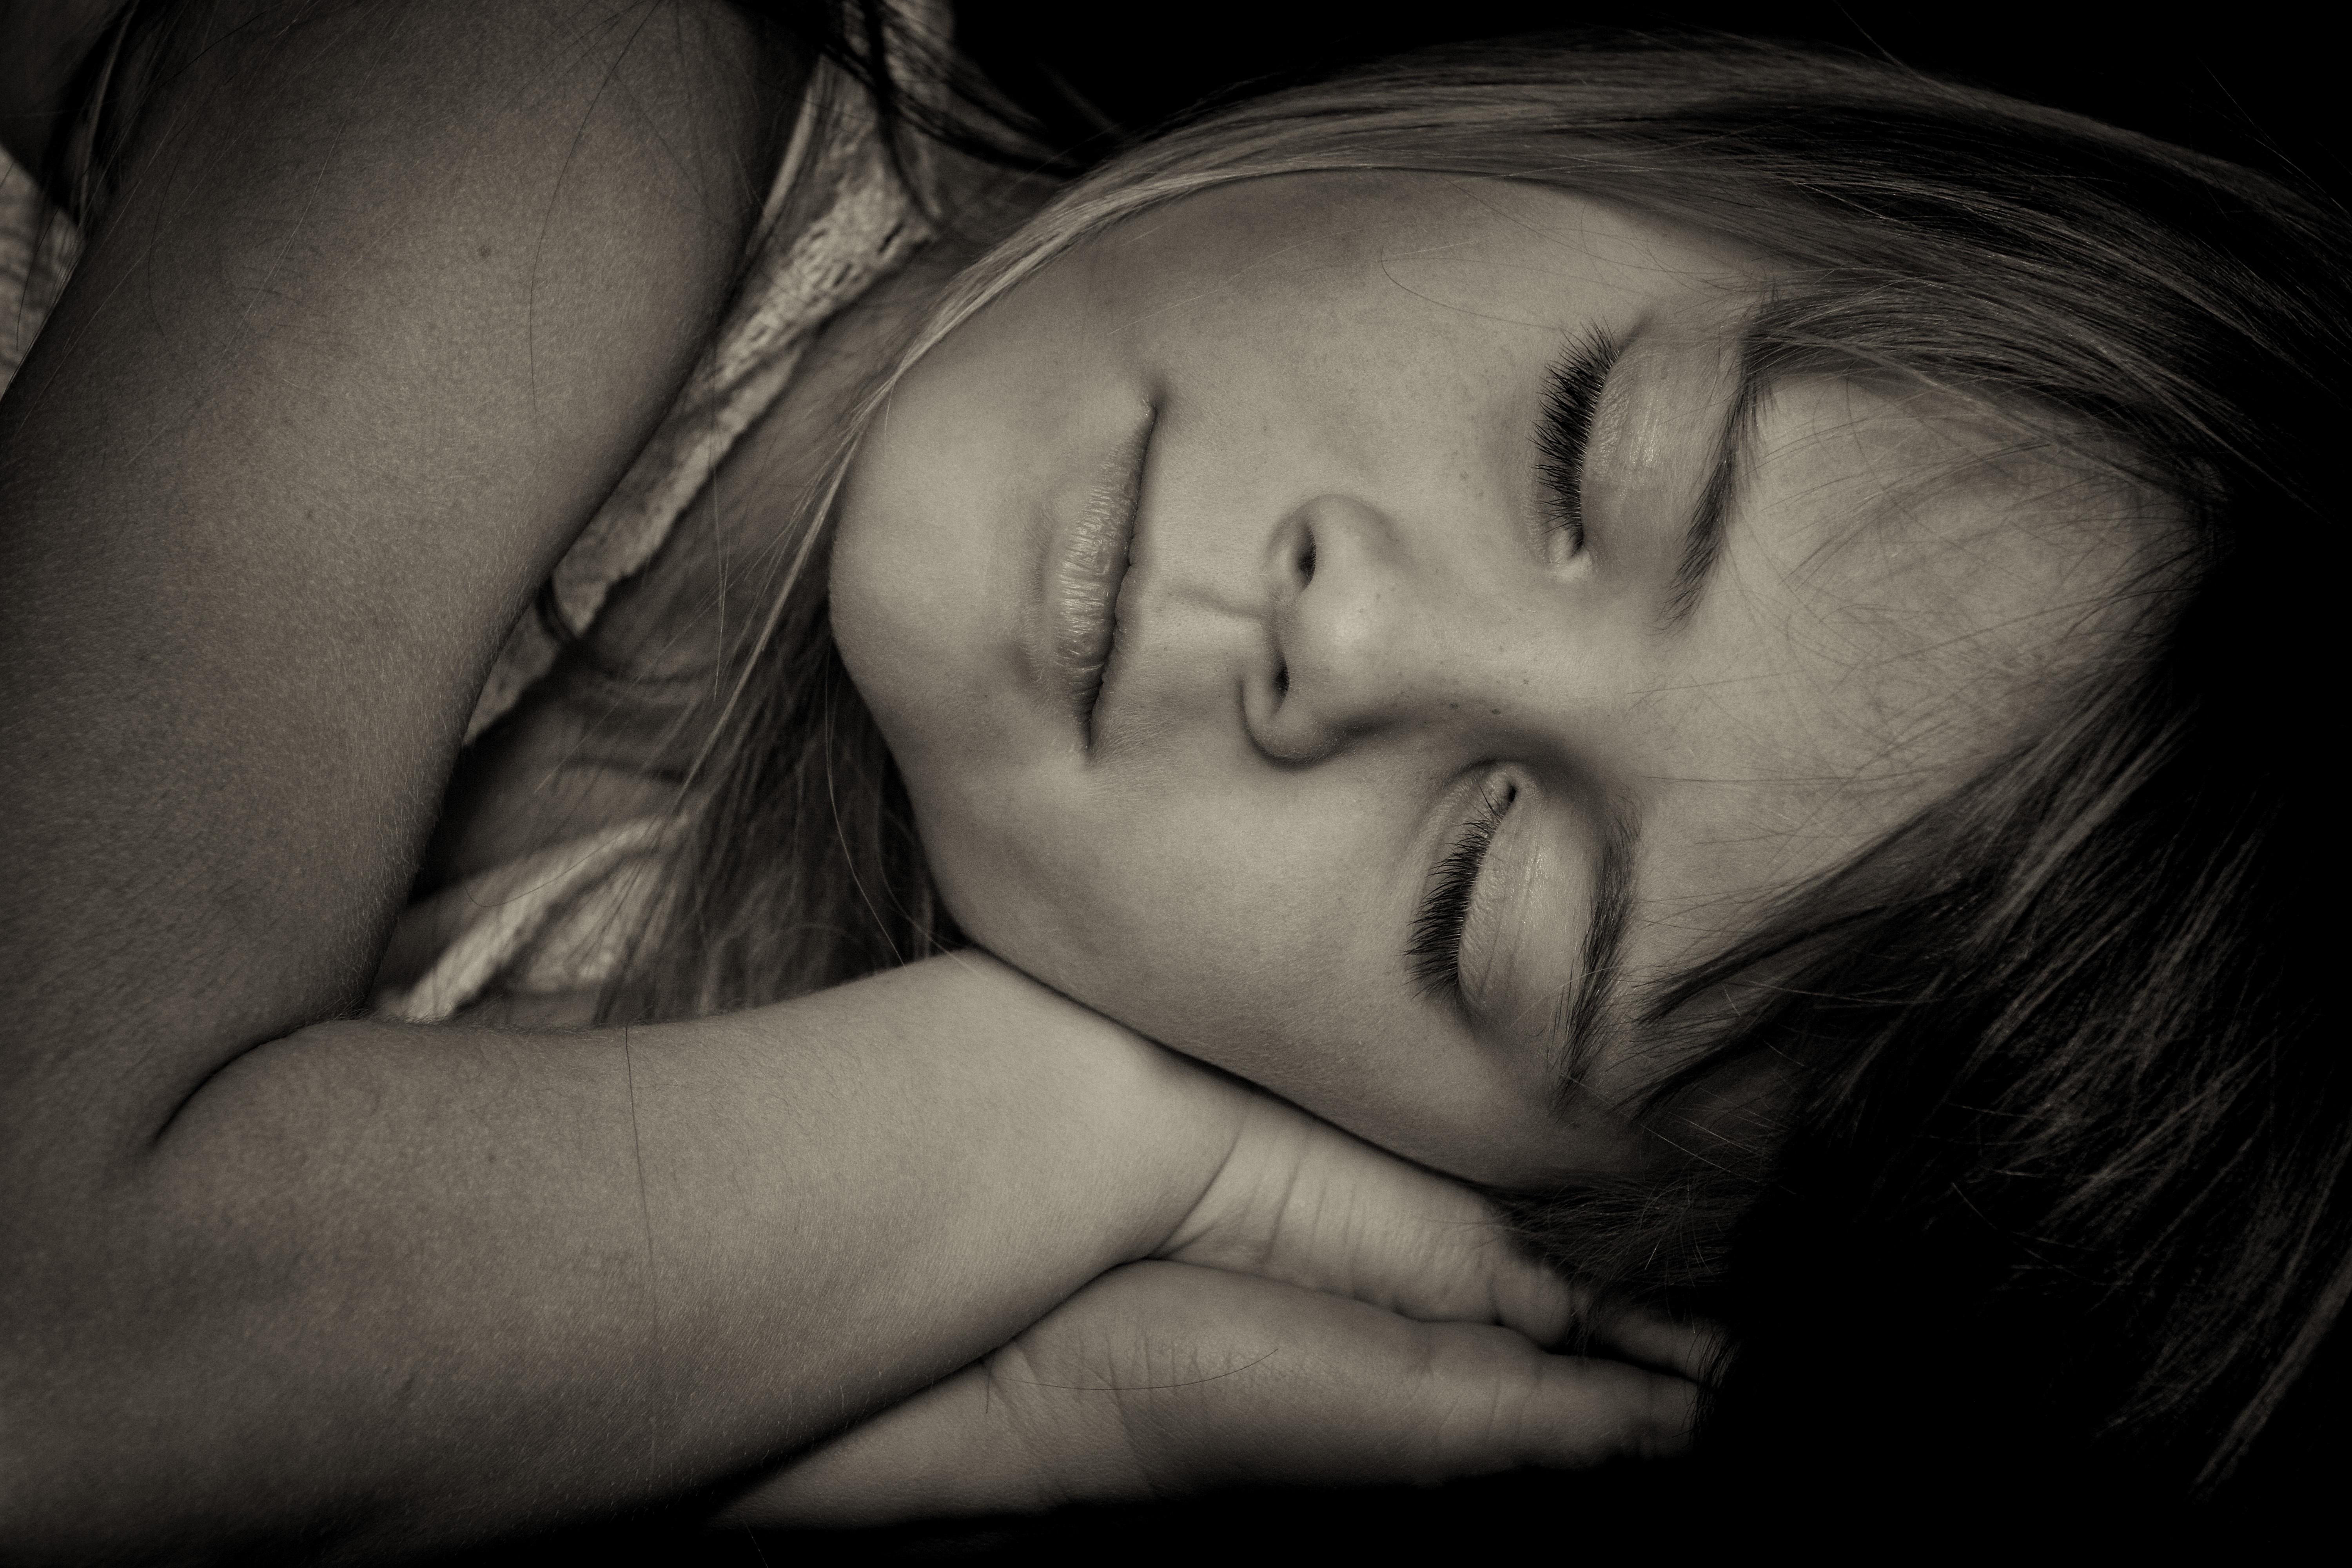
hand, person, black and white, girl, photography, portrait, model, child, black, monochrome, close, facial expression, smile, face, sleep, infant, head, skin, emotion, interaction, black and white recording, monochrome photography, portrait photography